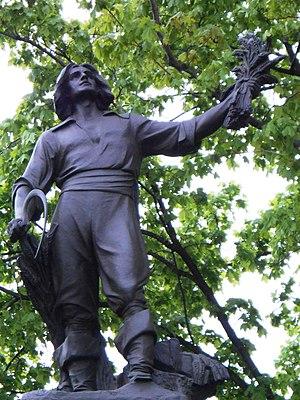
«